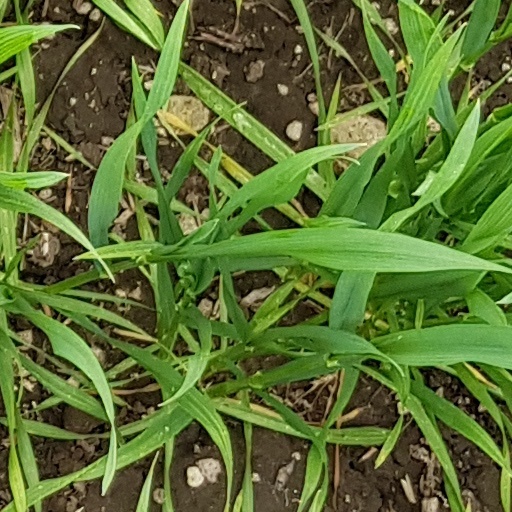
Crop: wheat